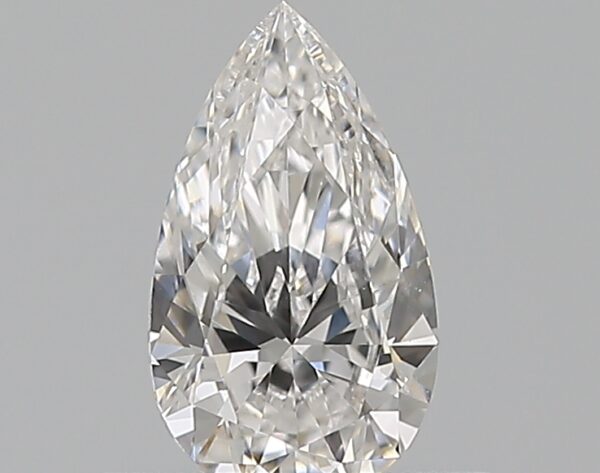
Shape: pear
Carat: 0.5
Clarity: VS1
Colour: E
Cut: EX
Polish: EX
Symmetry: VG
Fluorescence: N
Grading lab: GIA
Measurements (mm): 7.34 x 4.24 x 2.62